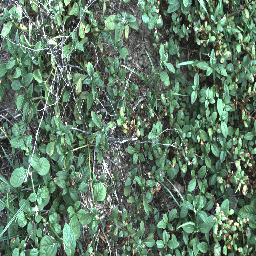
Label: negative